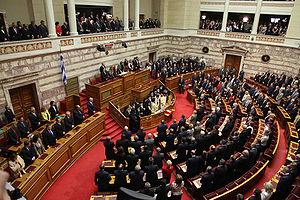
Le Parlement grec ou Voulí est le parlement monocaméral de la Grèce, composé de 300 députés élus pour un mandat de quatre ans au suffrage universel direct par les citoyens grecs.